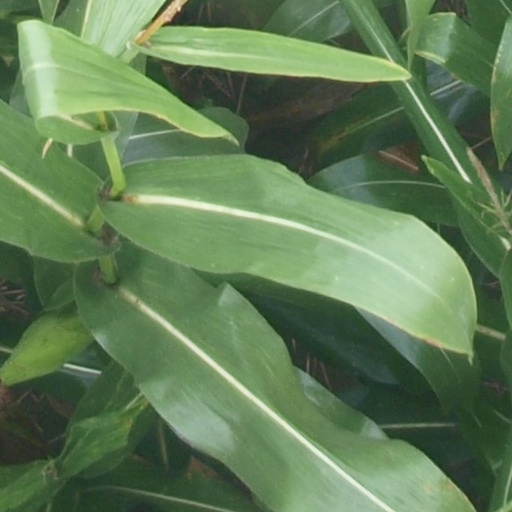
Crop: maize; corn